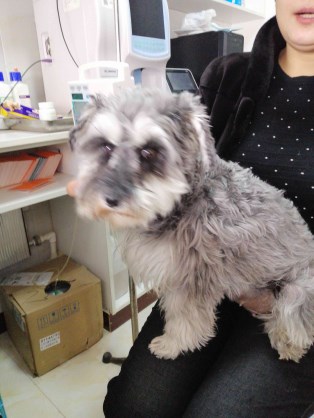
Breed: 2342-n000102-miniature_schnauzer